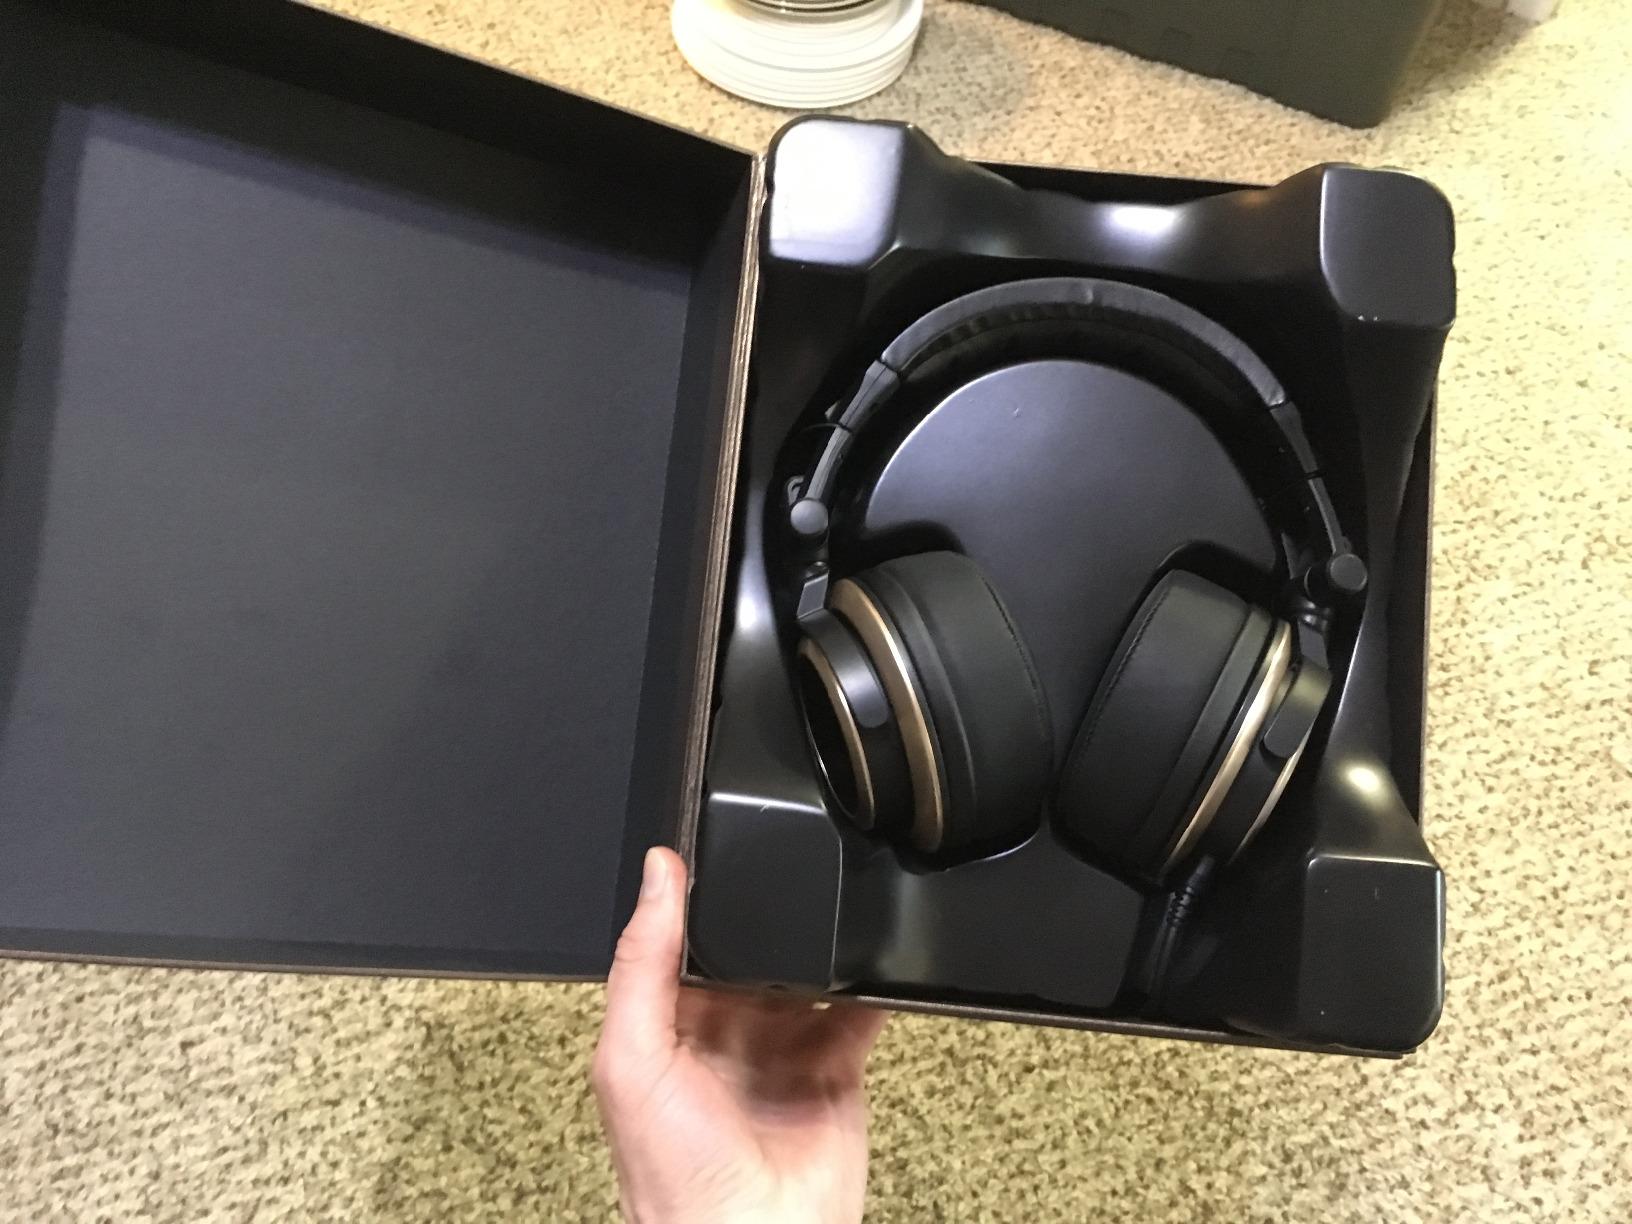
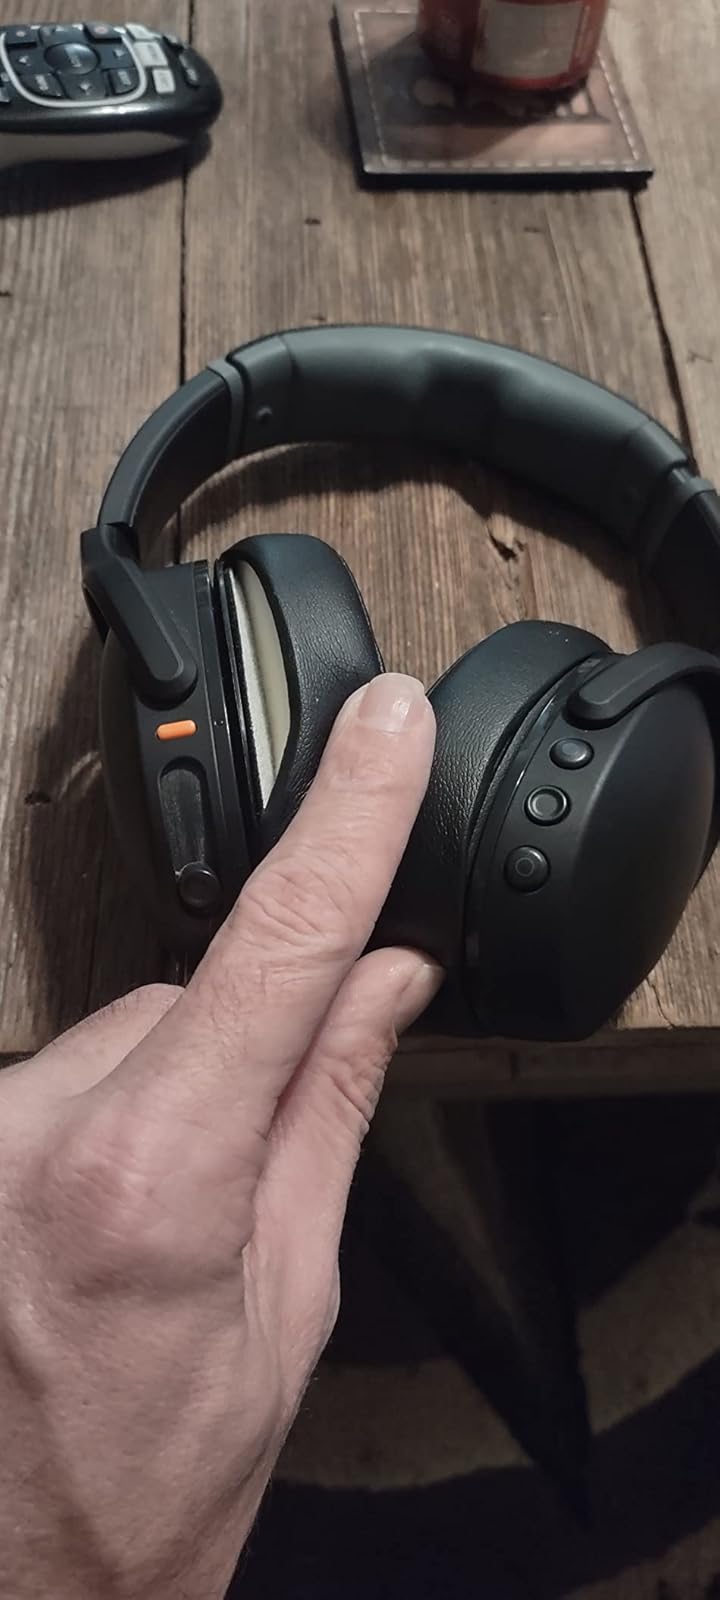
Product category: headphones
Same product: no